Little Ice Age

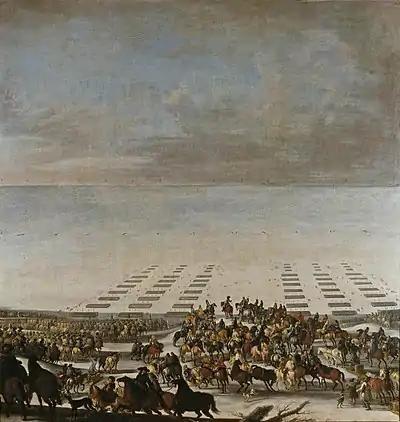

Drangajökull, Iceland's northernmost glacier, reached its maximum extent during the LIA around 1665 or 1765.